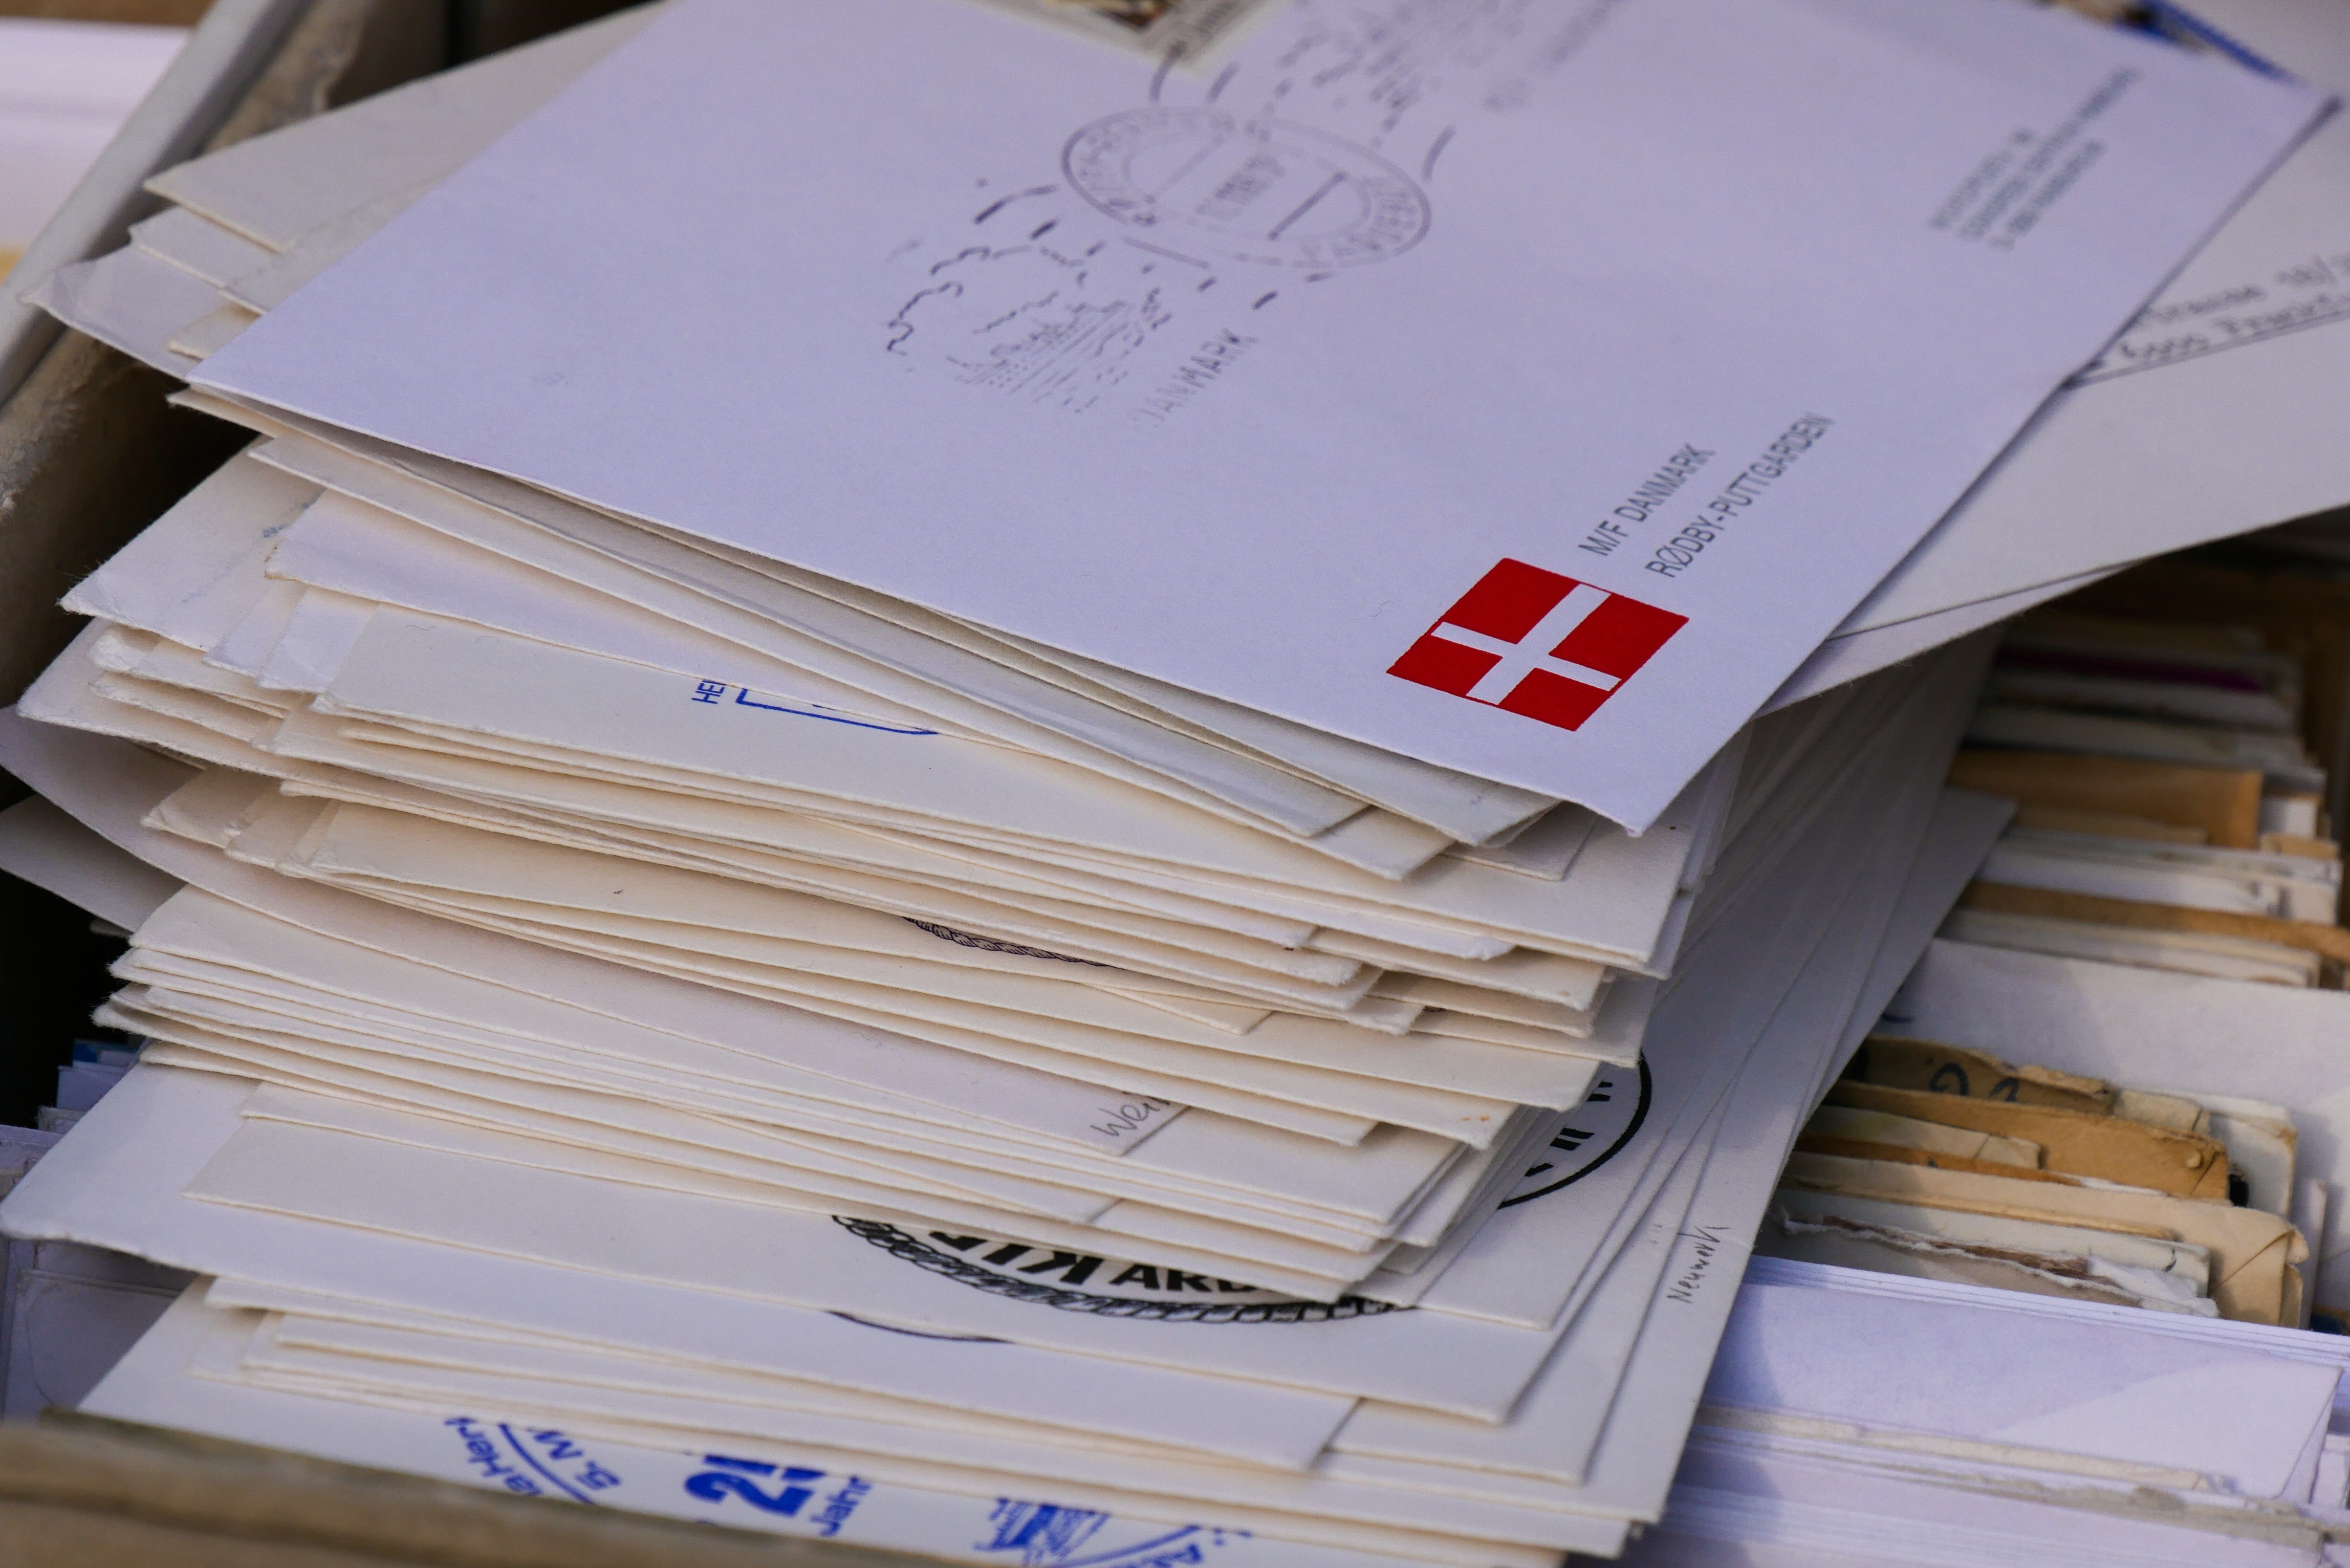
writing, wing, post, wood, communication, paper, envelope, brand, cash, art, design, message, denmark, letters, document, greetings, leave, collector, send, correspondence, pen pal, plywood, postage stamps, trempelmark